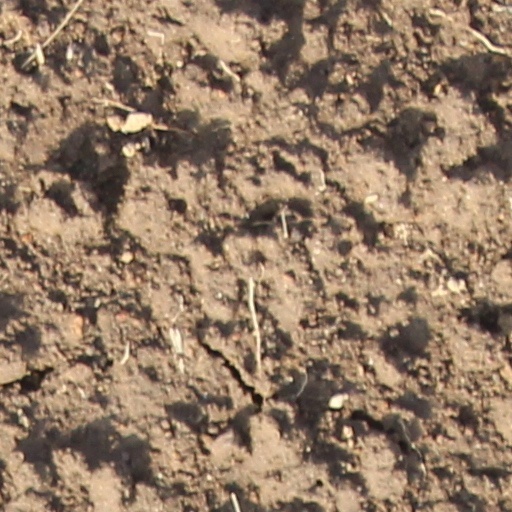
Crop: wheat